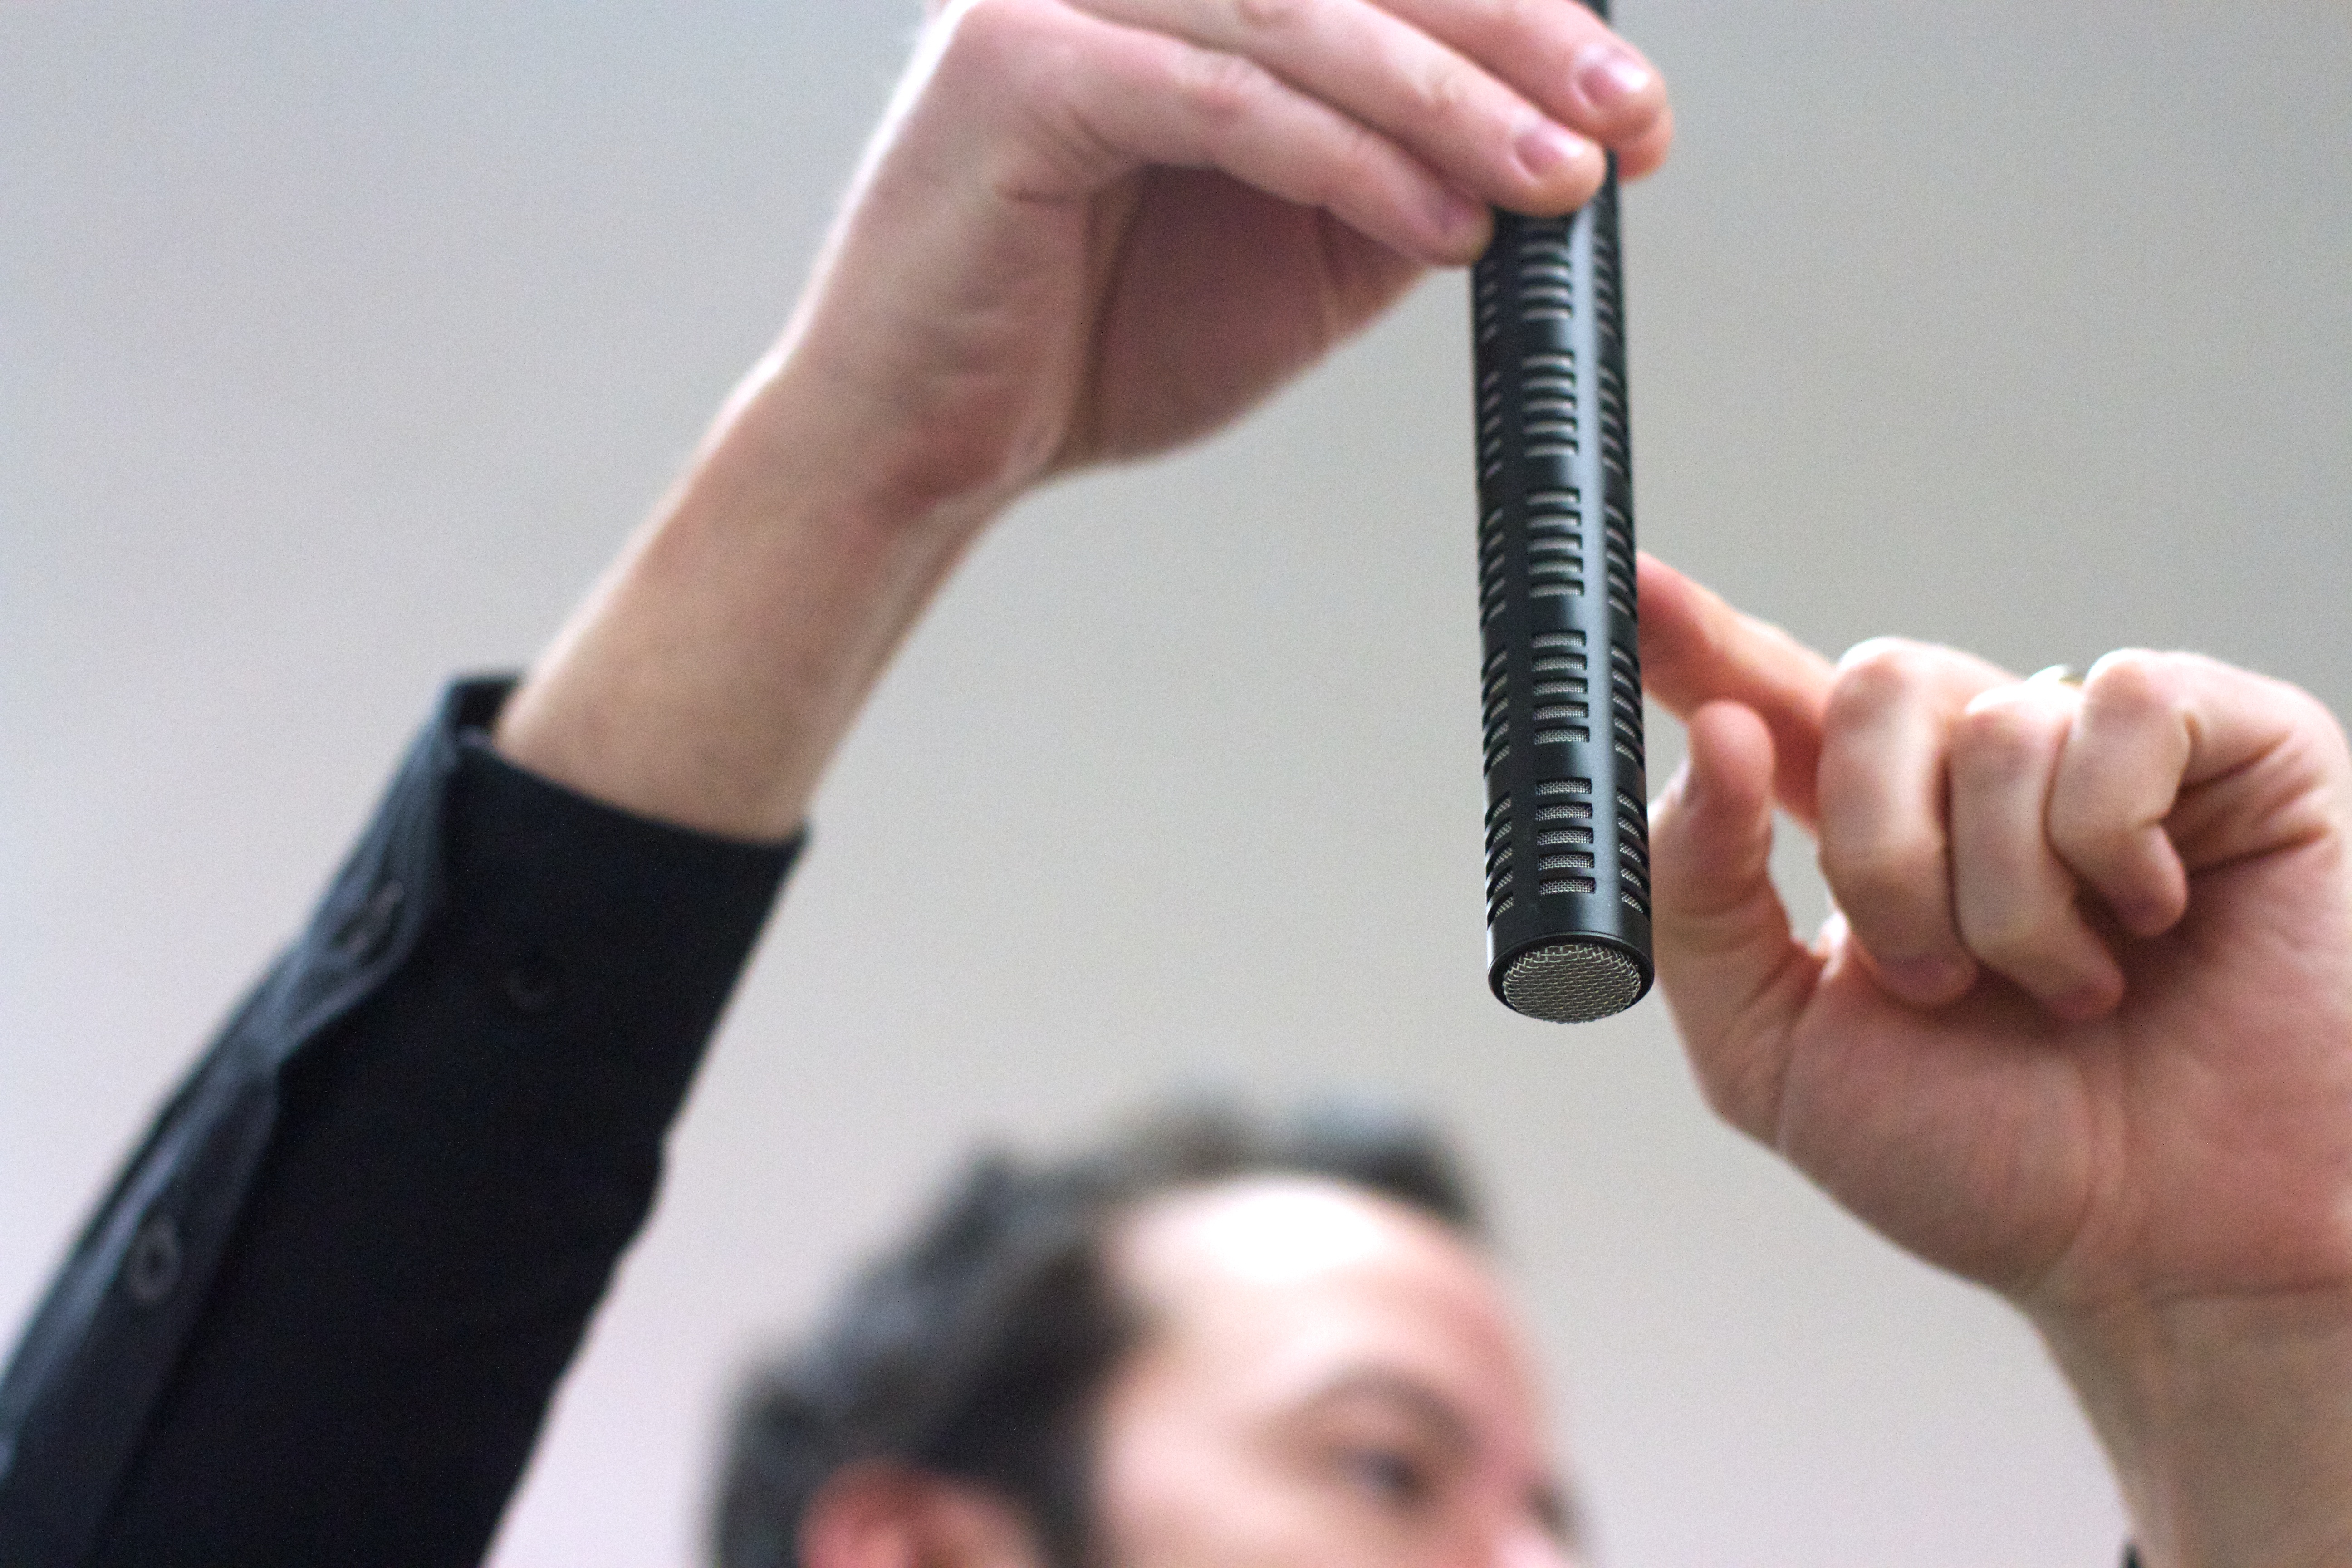
hand, finger, microphone, arm, brand